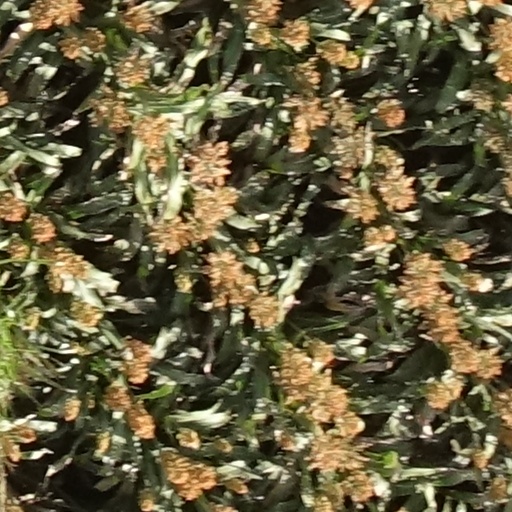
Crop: sorghum